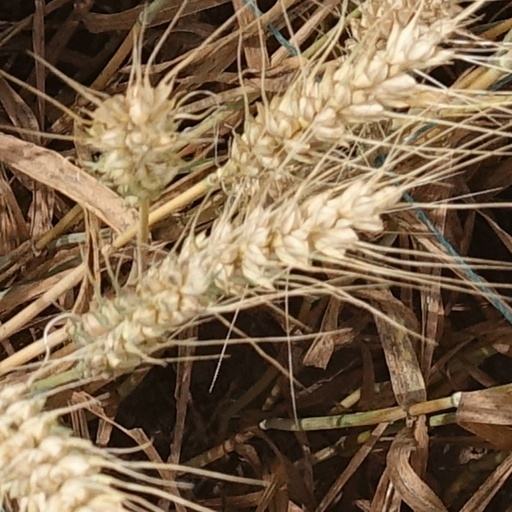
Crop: wheat